Theodor Seitz

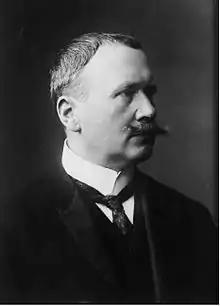
Theodor Seitz

Theodor Seitz (Mannheim, 12 September 1863 – Baden-Baden, 28 March 1949) was a German colonial governor.